Beach cleaning

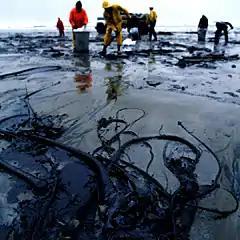

Beaches are recreational areas and attract many local and international visitors through sunbathing, swimming, walking or surfing activities. This coastal tourism is important for many countries because tourism activities contribute to a large facet of their economy. Therefore, a polluted beach or coastline may substantially impact a country's economy negatively. Contaminated beaches have become a global concern since the beginning of industrialization. Contaminated beaches are unattractive for international and local tourists due to aesthetic value or health concerns. Hutchings et al.'s (2000) study shows that a clean beach is a very important determinant of many local and international tourists in South Africa.